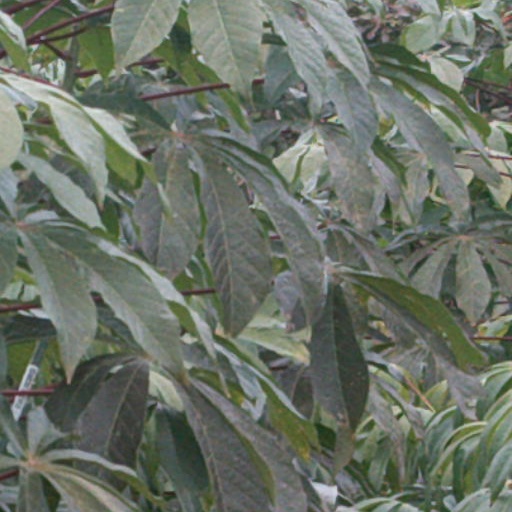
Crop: cassava